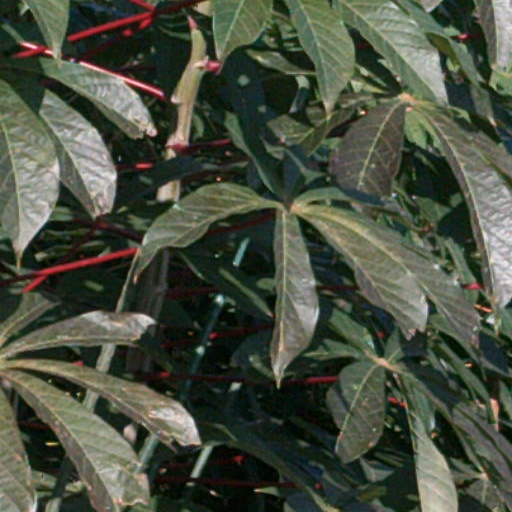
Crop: cassava